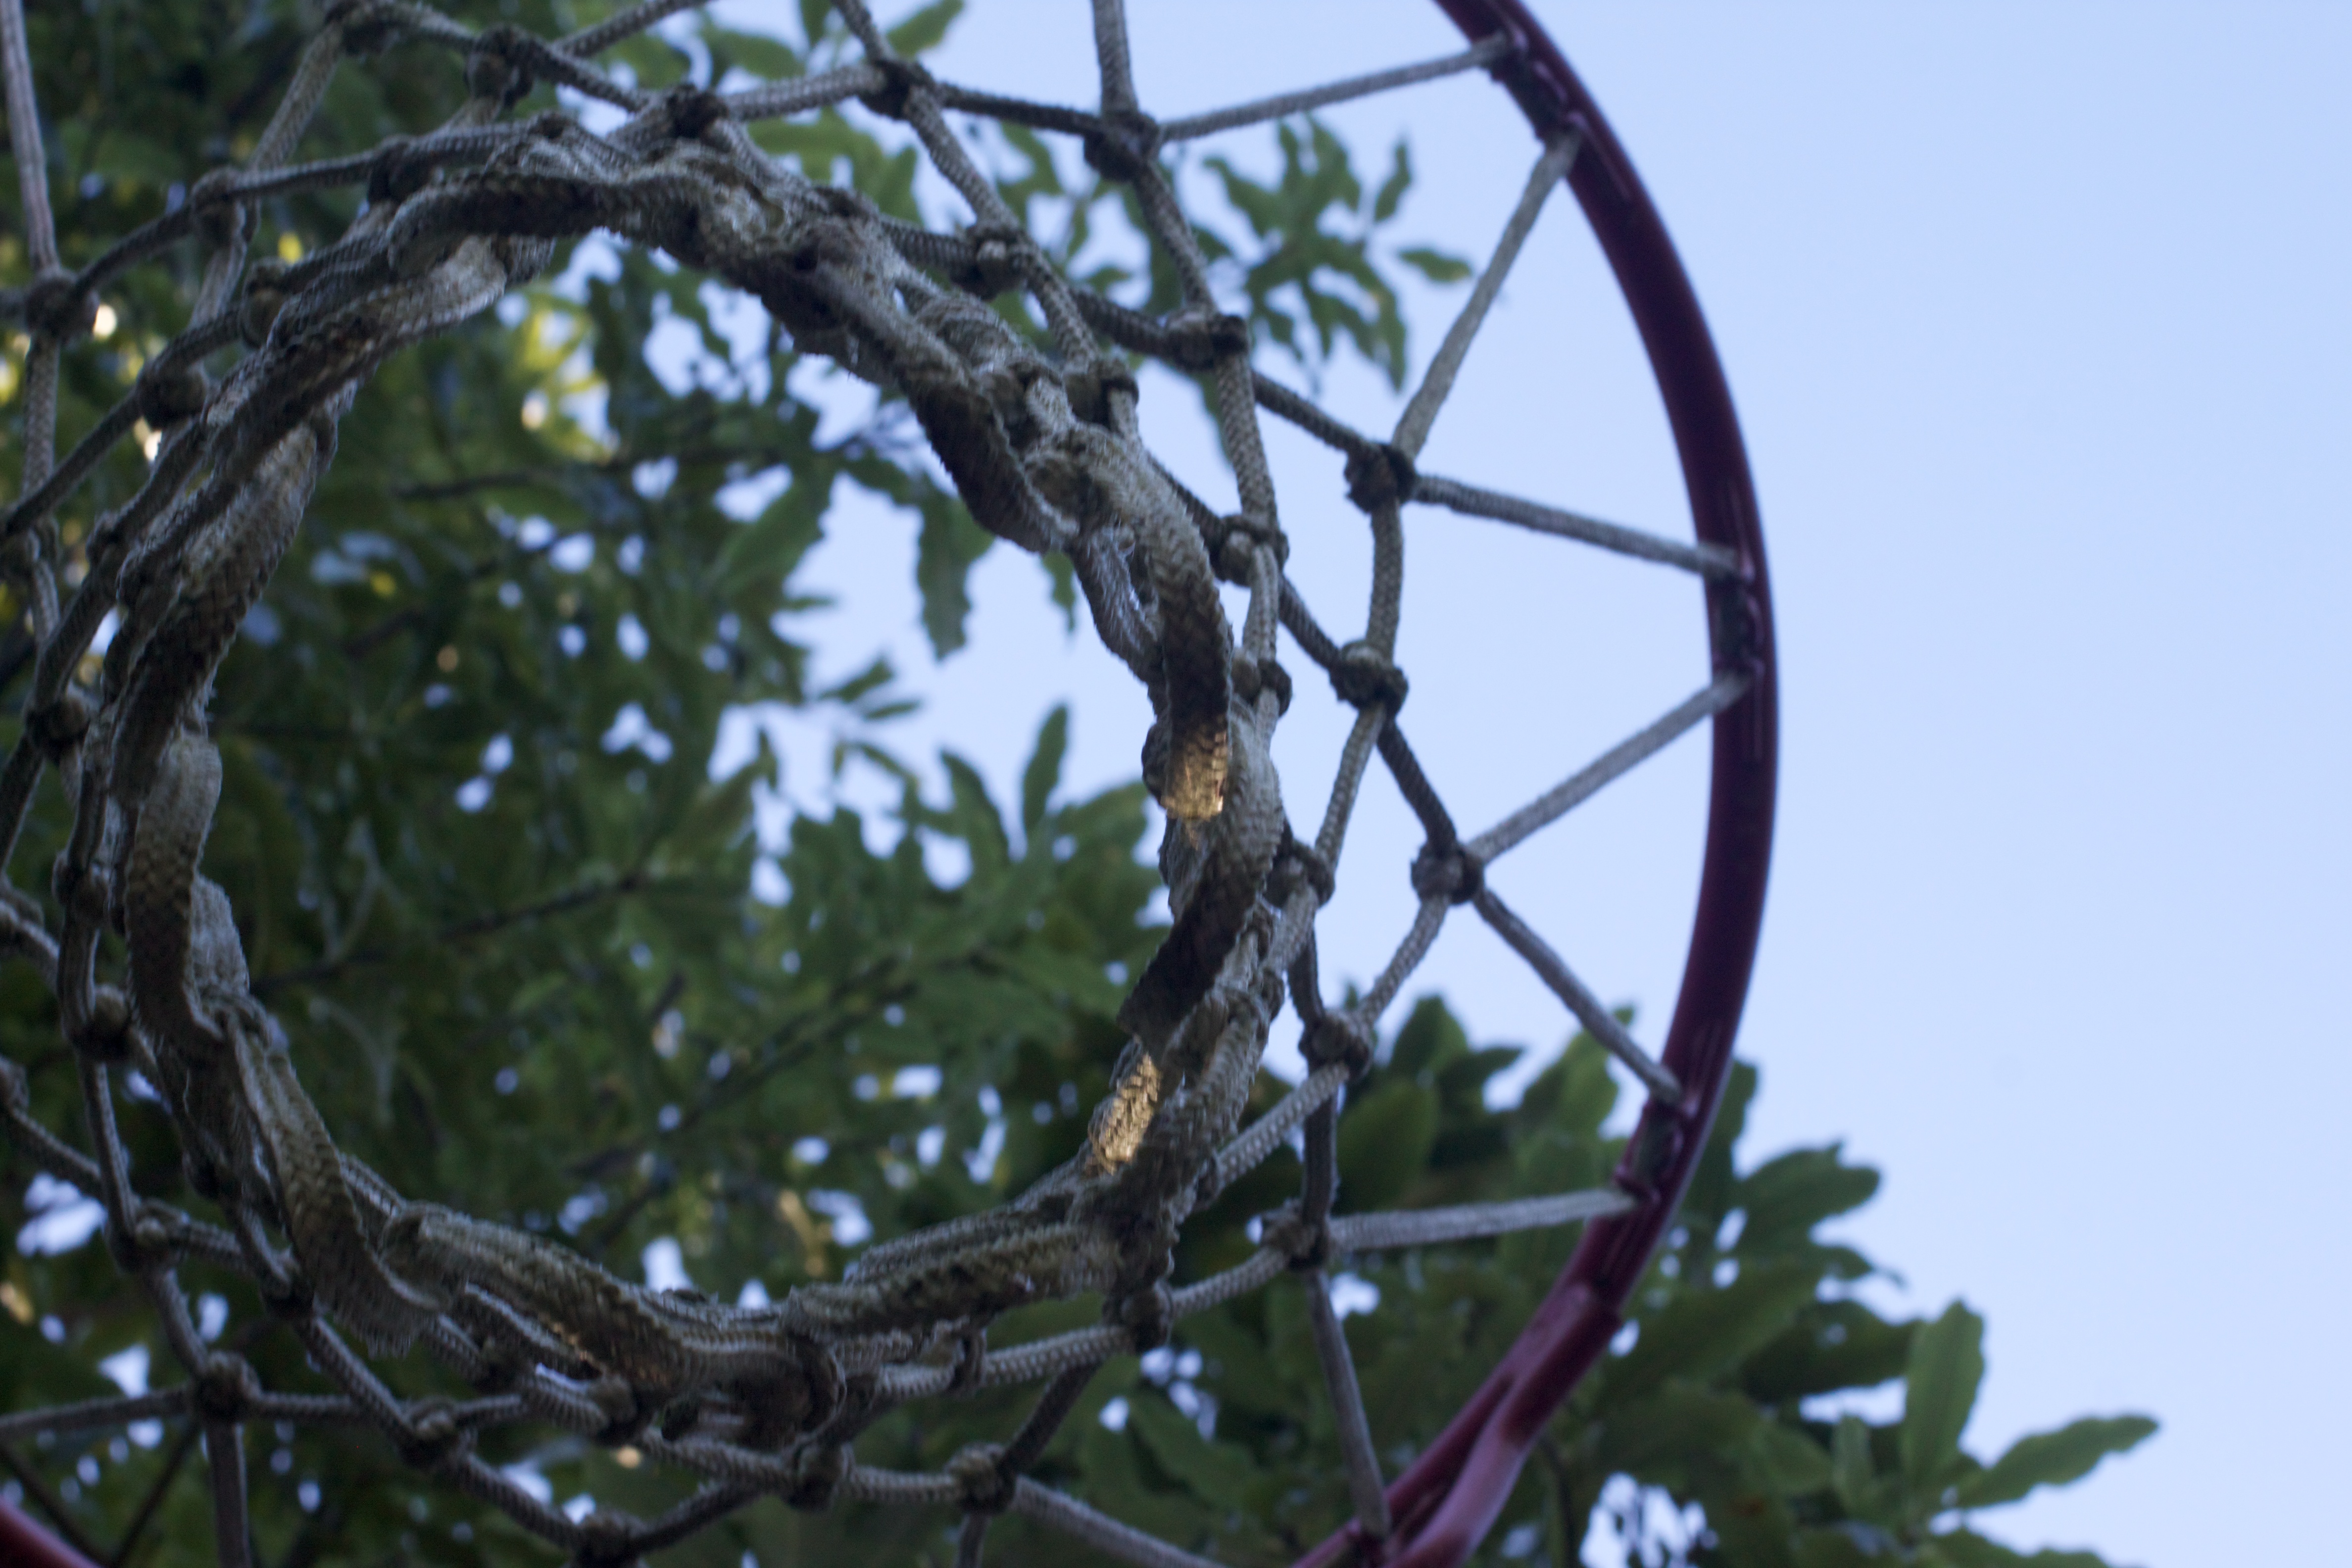
tree, branch, plant, leaf, flower, basketball, twig